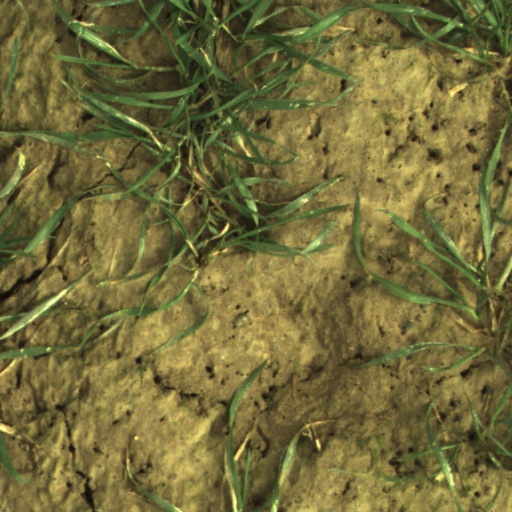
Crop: wheat